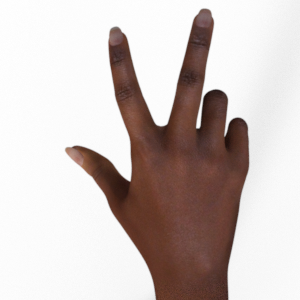
Label: scissors